Kimi Räikkönen

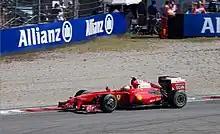
Räikkönen at the 2009 Italian Grand Prix

In Malaysia, Räikkönen topped the time sheet in the second practice session. Räikkönen was ninth in qualifying. Sebastian Vettel and Rubens Barrichello's ten and five-place penalties respectively meant that he was promoted to seventh. During the race, rain was predicted and the team took a gamble to change Räikkönen to full wet tyres while the track was still dry. The gamble did not pay off, and Räikkönen fell down the field. By the time the race was stopped on the 33rd lap due to torrential rain, Räikkönen was classified 14th.